Question: Please indicate a possible affordance area of the bed that can be used for lying down
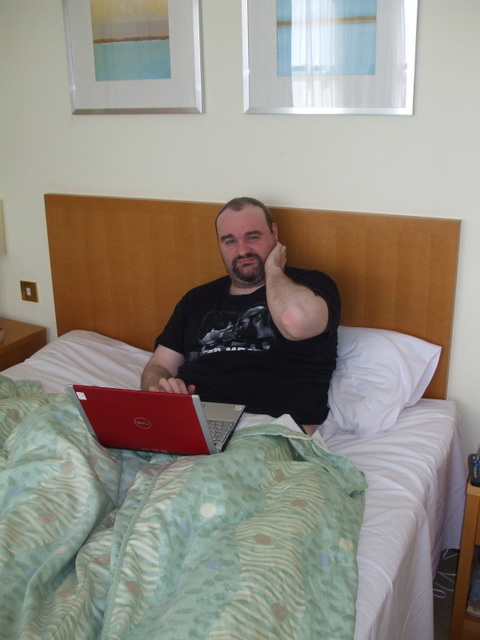
Answer: [2.386, 331.554, 449.482, 634.976]